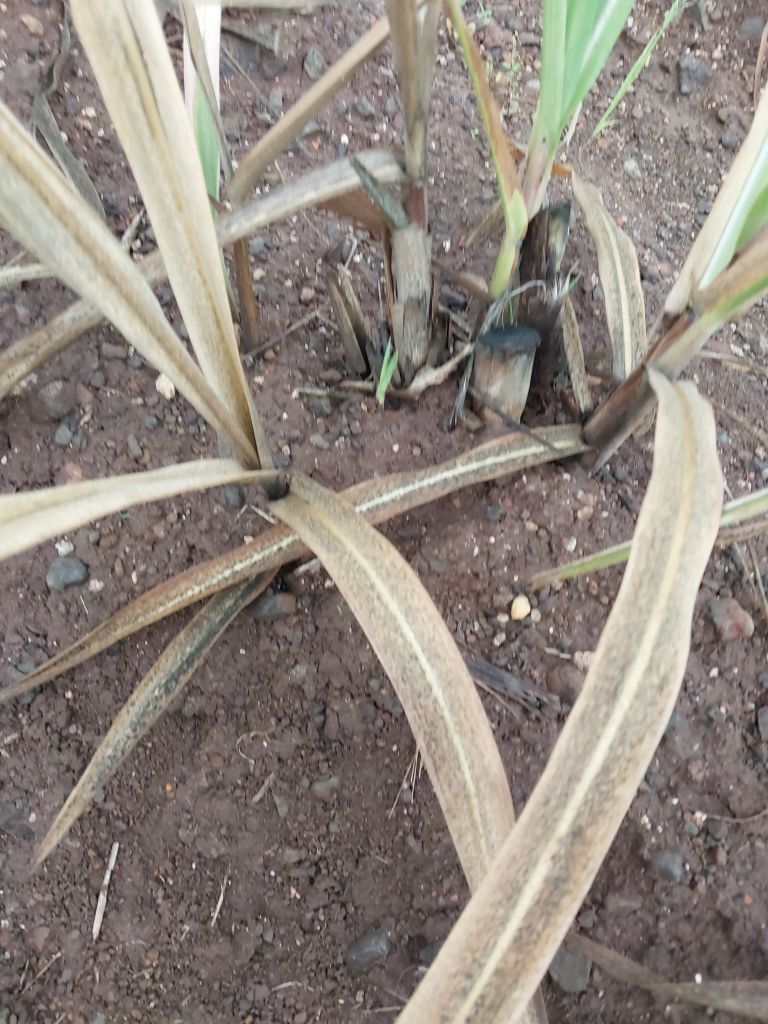
Label: Sett Rot